Bluejacket 23

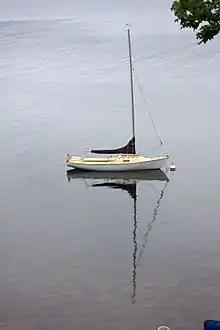
(Paceship) Bluejacket 23 Daysailer sailboat at anchor on the Bras d'Or Lake.

The hull, deck and interior liners are integrally molded of multi-laminate fiberglass construction, built by the hand-layup method using polyester resins, mat and roving throughout the boat. Positive flotation is provided by large blocks of foam contained inside the cockpit seats and in the bow. A non-skid pattern is molded into deck and cockpit surfaces. There are two fixed lights in the cabin top for visibility and interior illumination. The deck is reinforced with plywood that is sandwiched into the laminate. All hardware is either bolted through or tapped into metal which is bonded into the laminate.